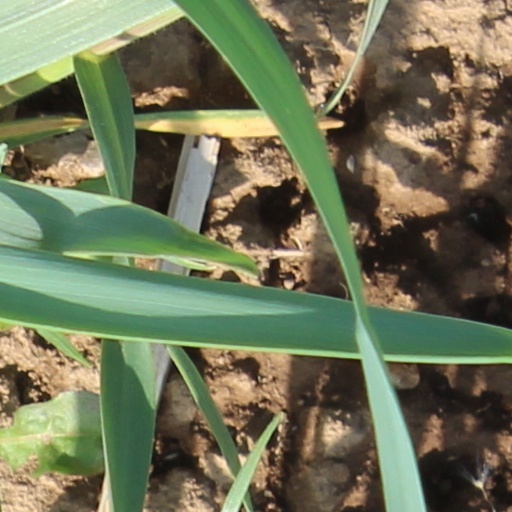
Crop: wheat